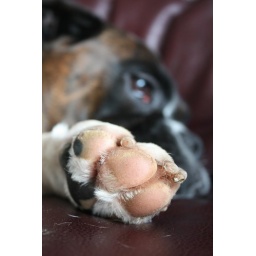
I love dog paws, in fact any animal paws - they are just soo cute.